Jerrari

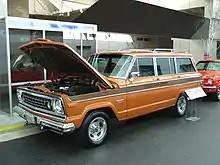
The 1977 Jerrari at the National Automobile Museum

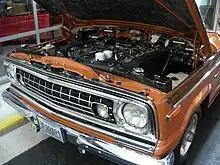
View of the Ferrari V12 in the 1977 Jerrari

The Jerrari Wagoneers are a pair of 1969 and 1977 Jeep Wagoneers built for William Fisk Harrah, founder of Harrah's Hotel and Casinos. These unique hybrids combine the rugged utility of a Jeep Wagoneer with the exotic power of a Ferrari. They had their stock AMC V8 engines replaced with a 4.4 liter V12 engine and five-speed manual transmission from a Ferrari 365 GT.